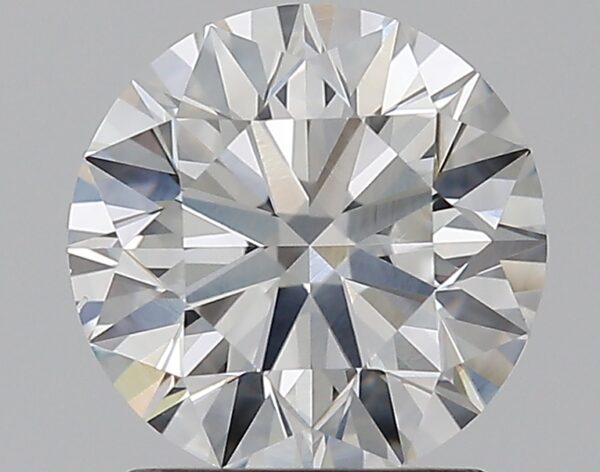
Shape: round
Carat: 1.51
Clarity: SI1
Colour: F
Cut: EX
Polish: EX
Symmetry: EX
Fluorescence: N
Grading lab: GIA
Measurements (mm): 7.26 x 7.31 x 4.56